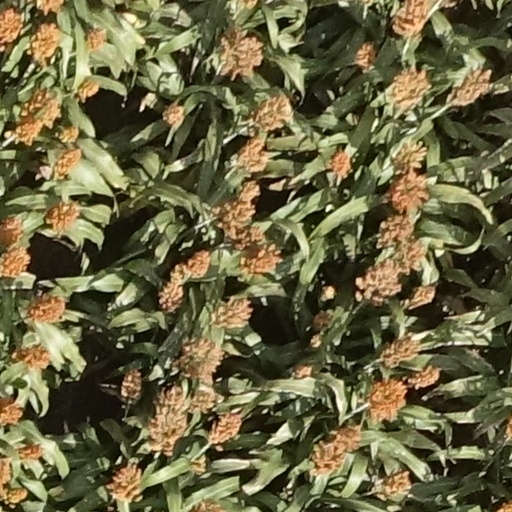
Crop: sorghum